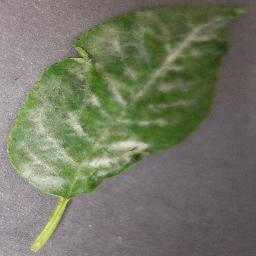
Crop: cherry
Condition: (including_sour)_powdery_mildew